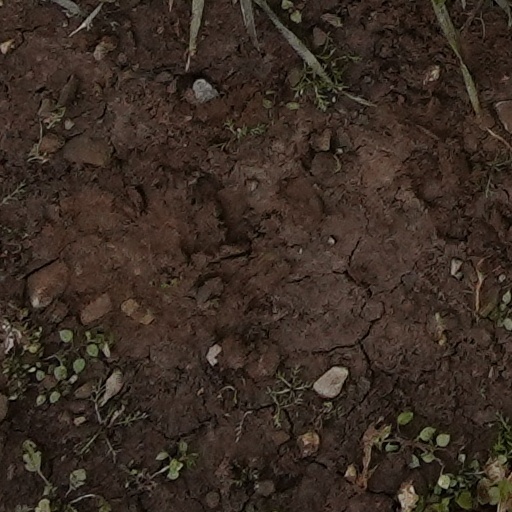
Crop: wheat